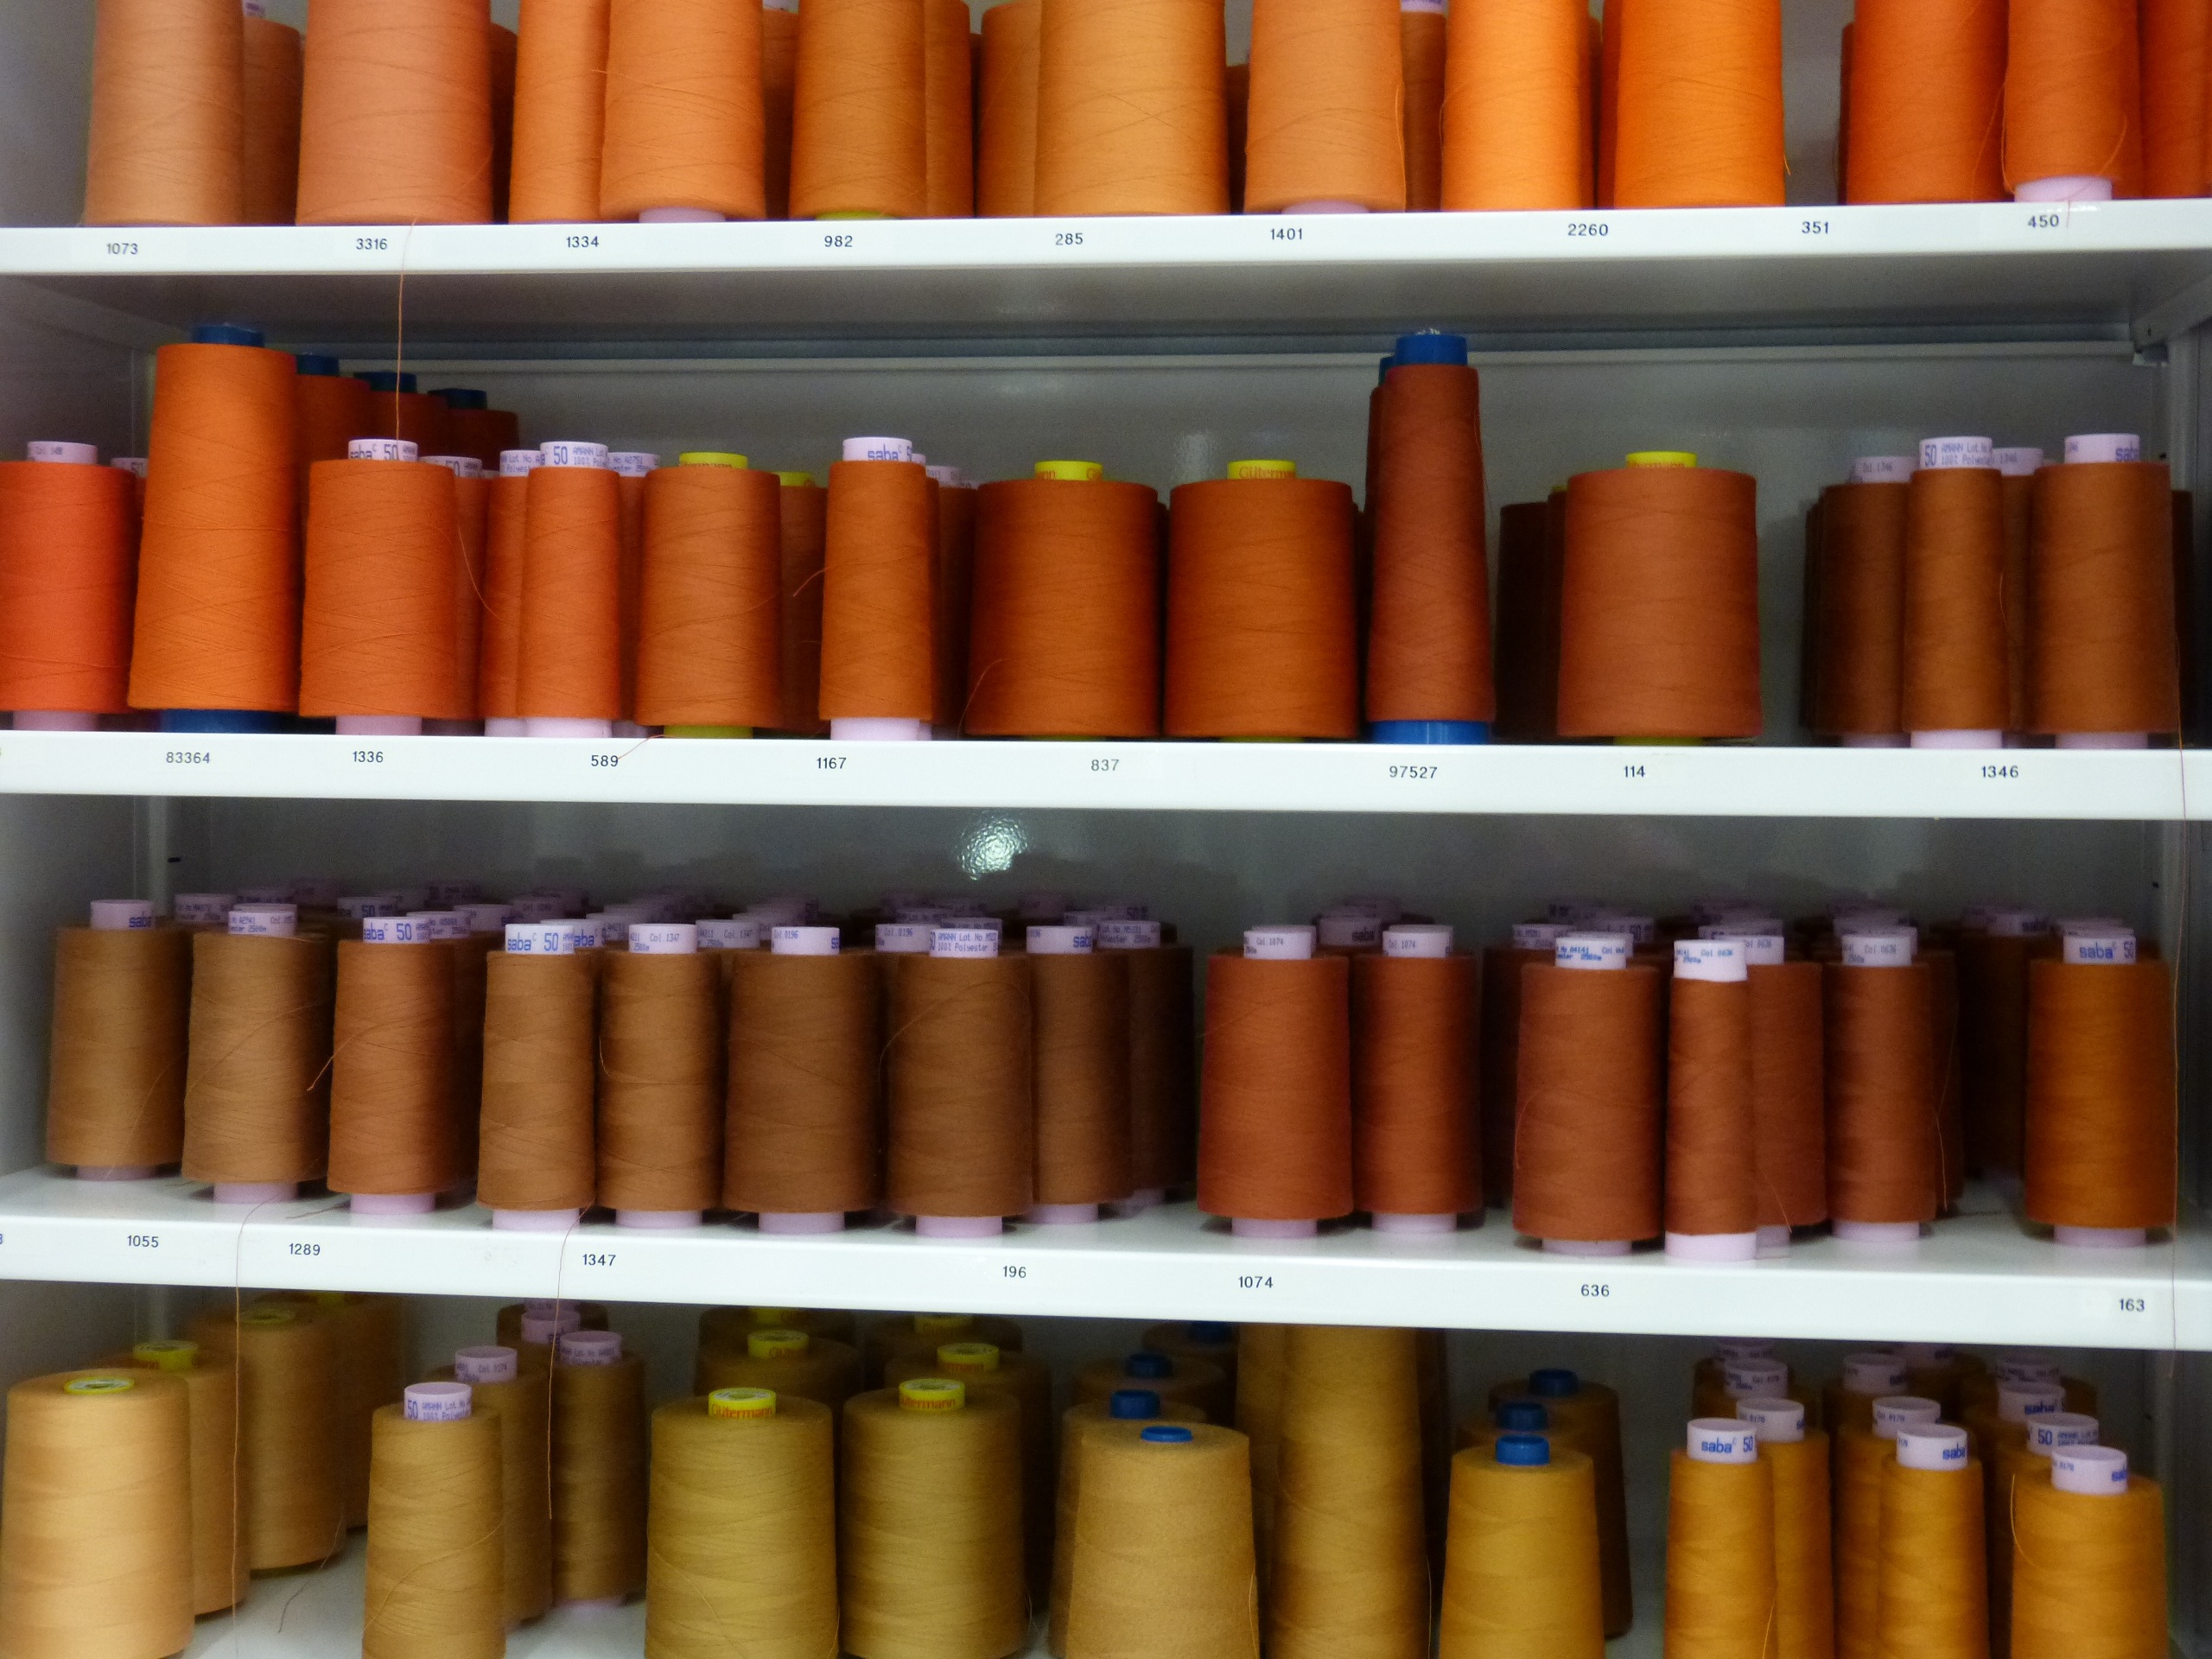
orange, brown, thread, sew, product, sewing thread, cigar, thread spool, man made object, wood stain, gun accessory, tobacco products